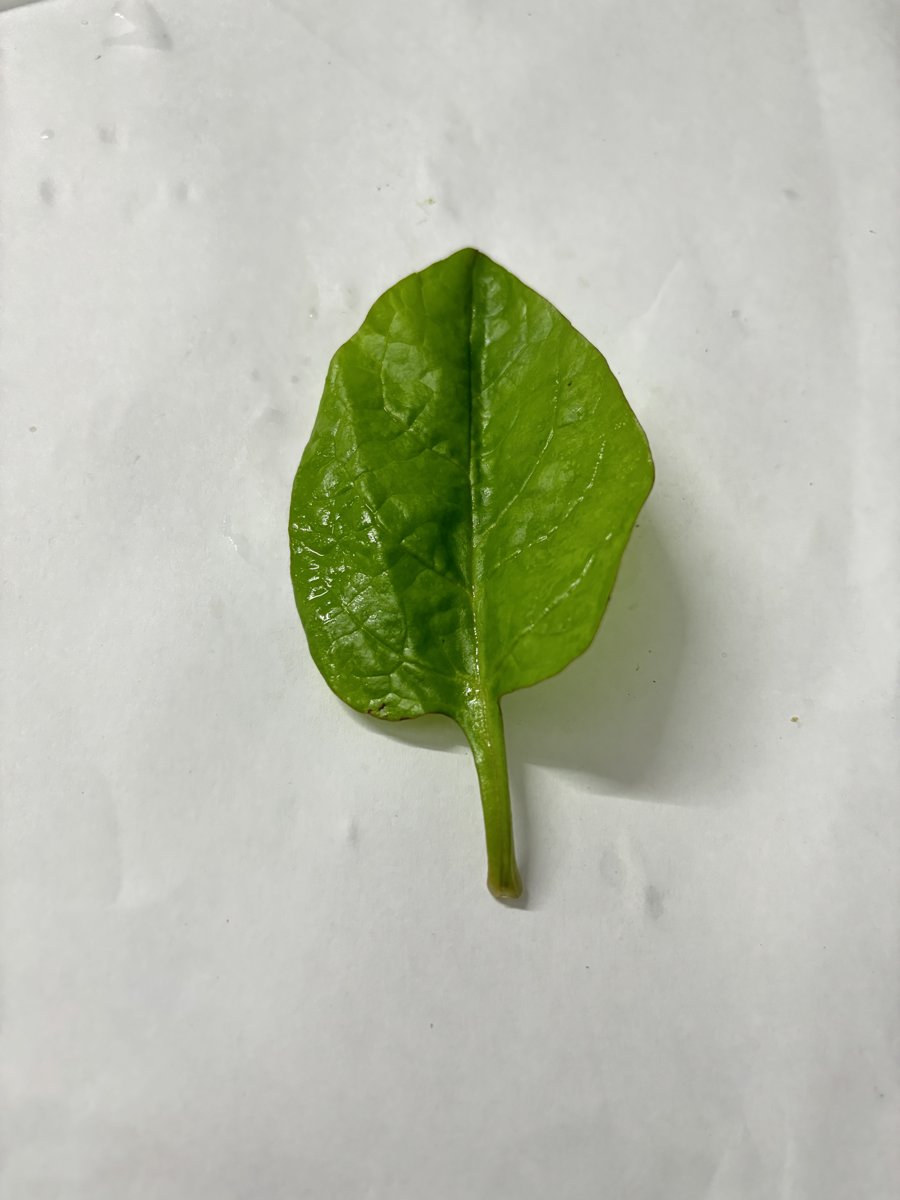
Label: Healthy-Leaf